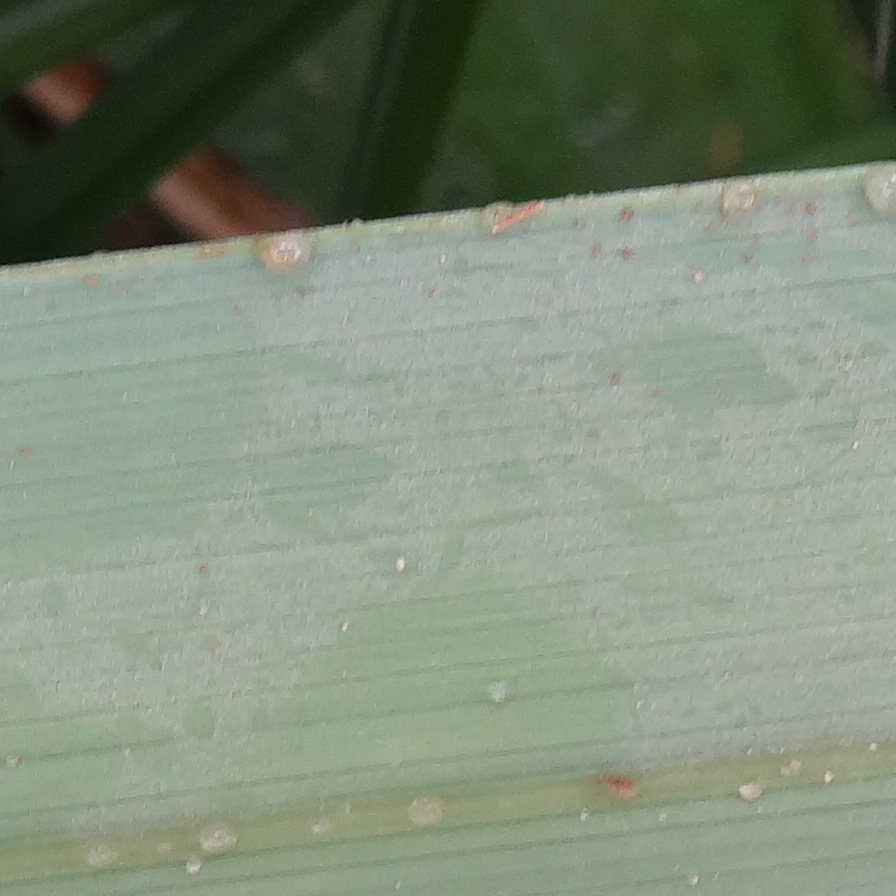
Label: Honey